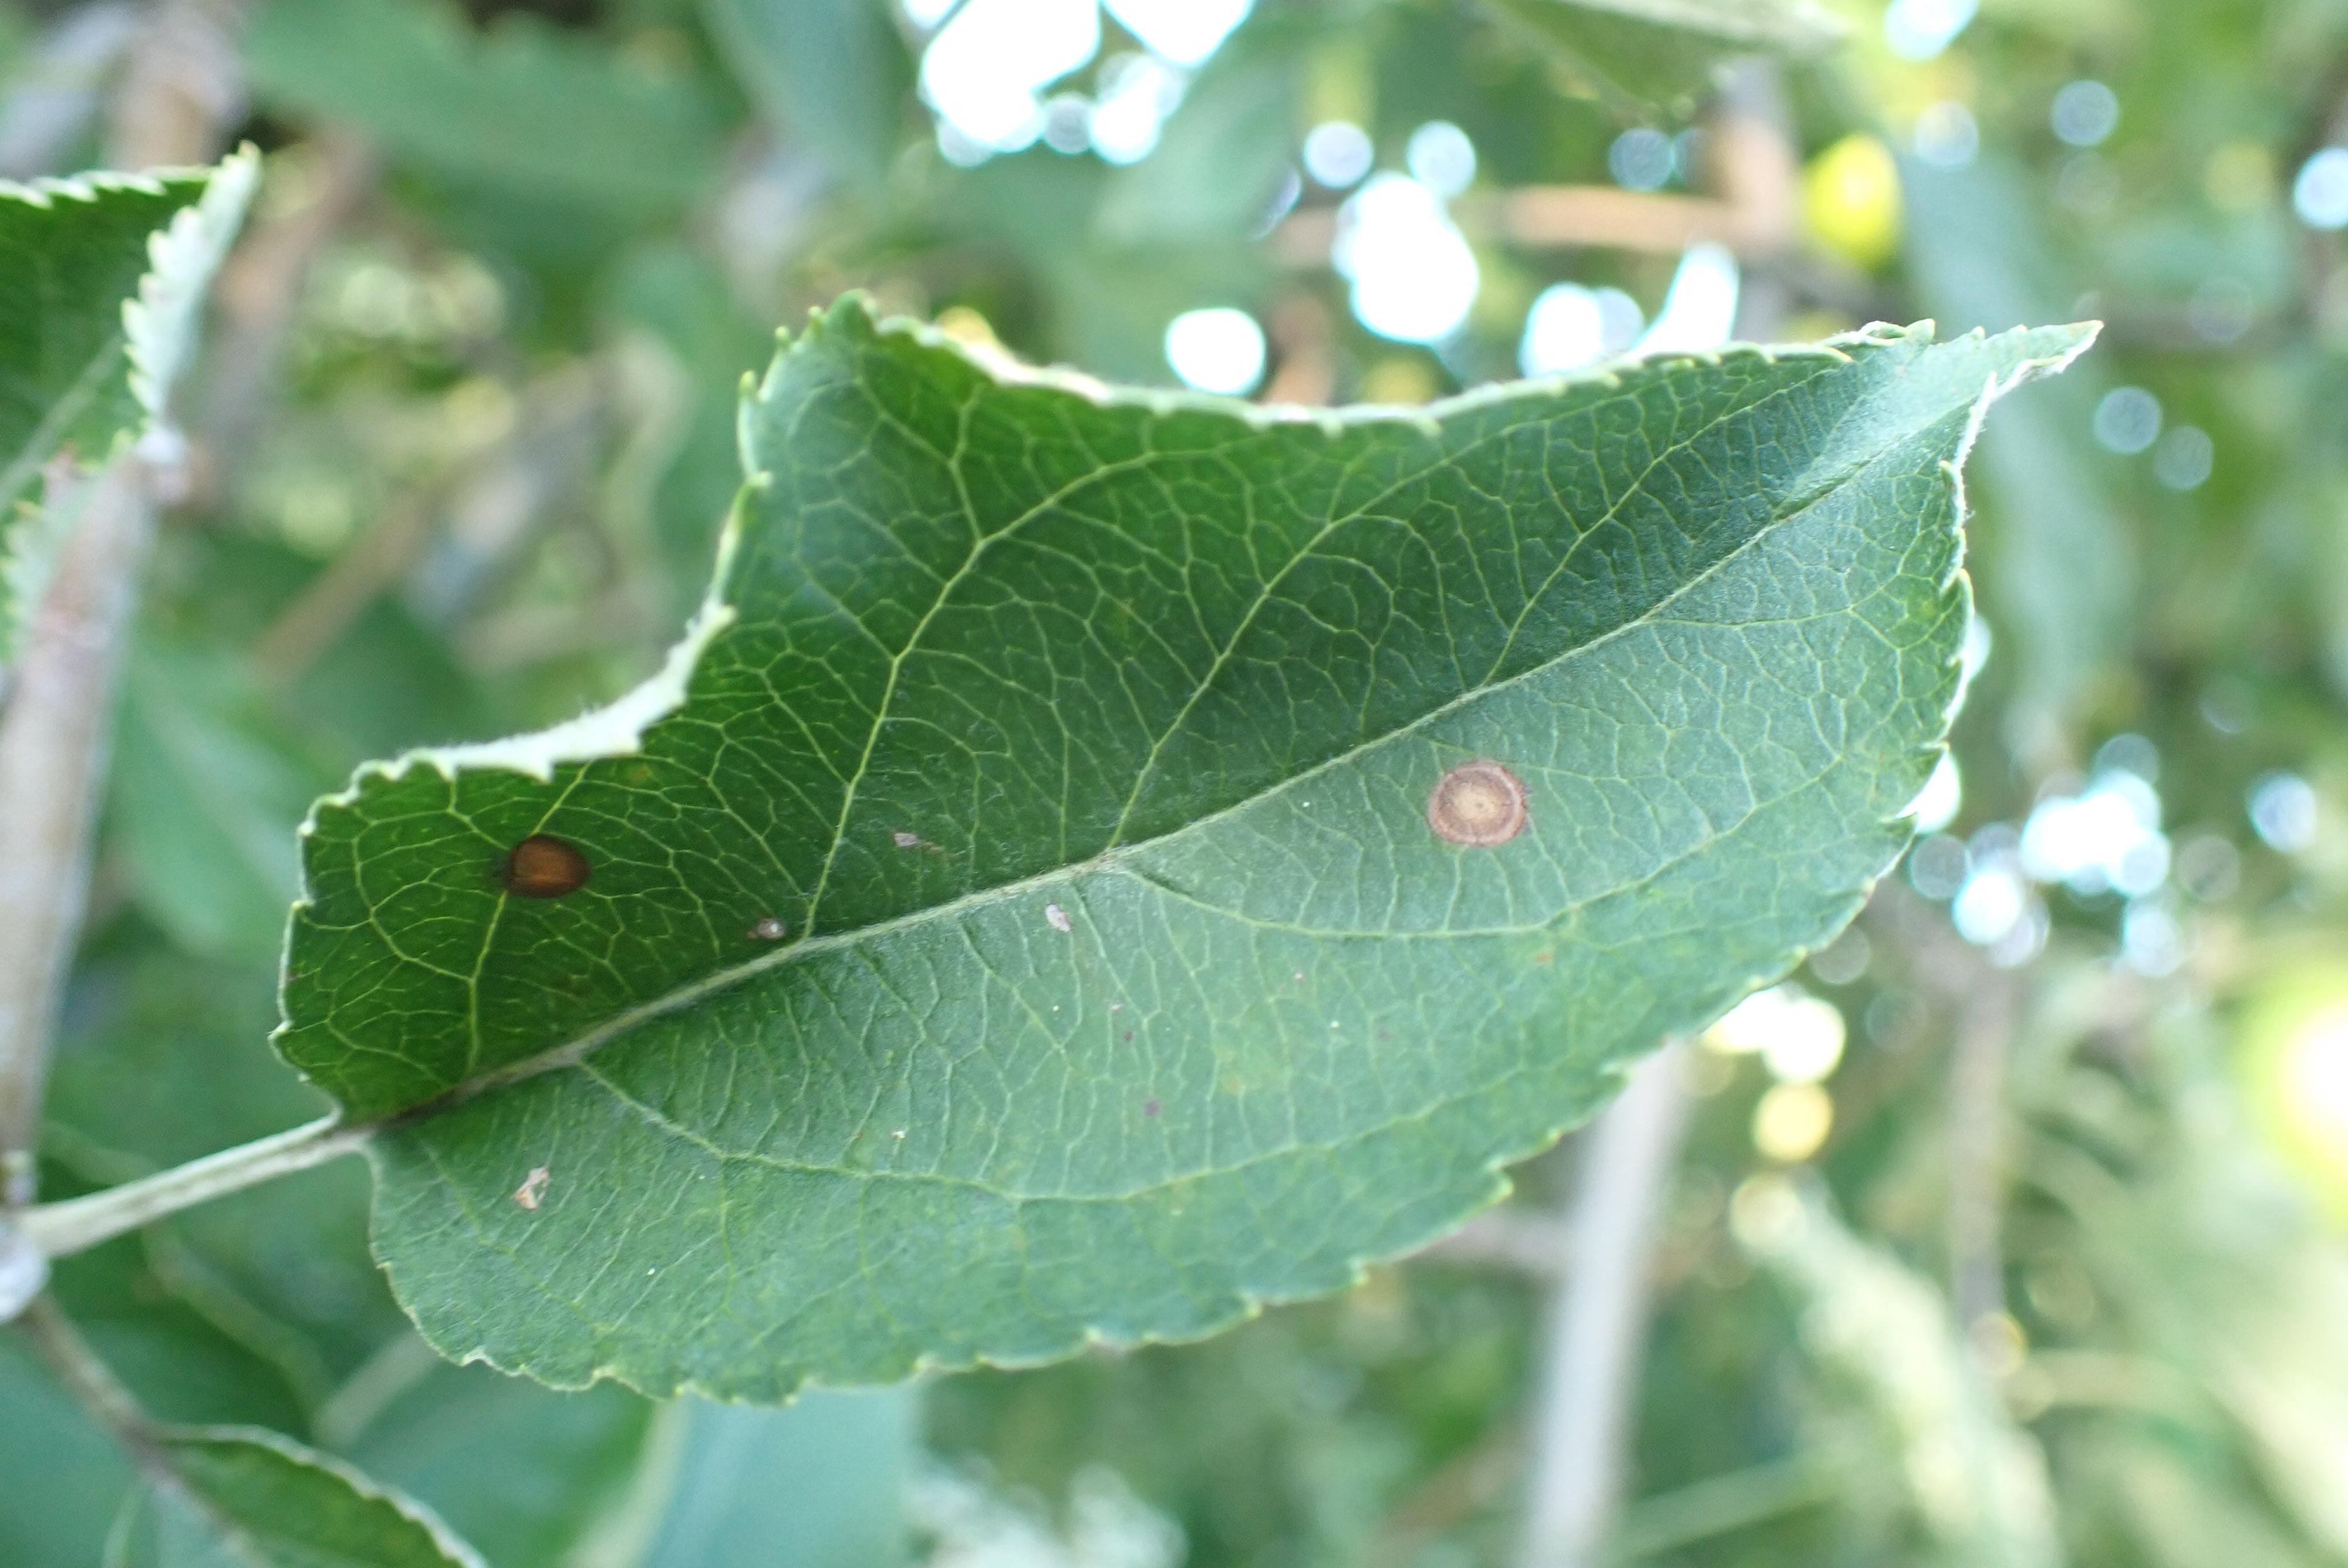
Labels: frog_eye_leaf_spot